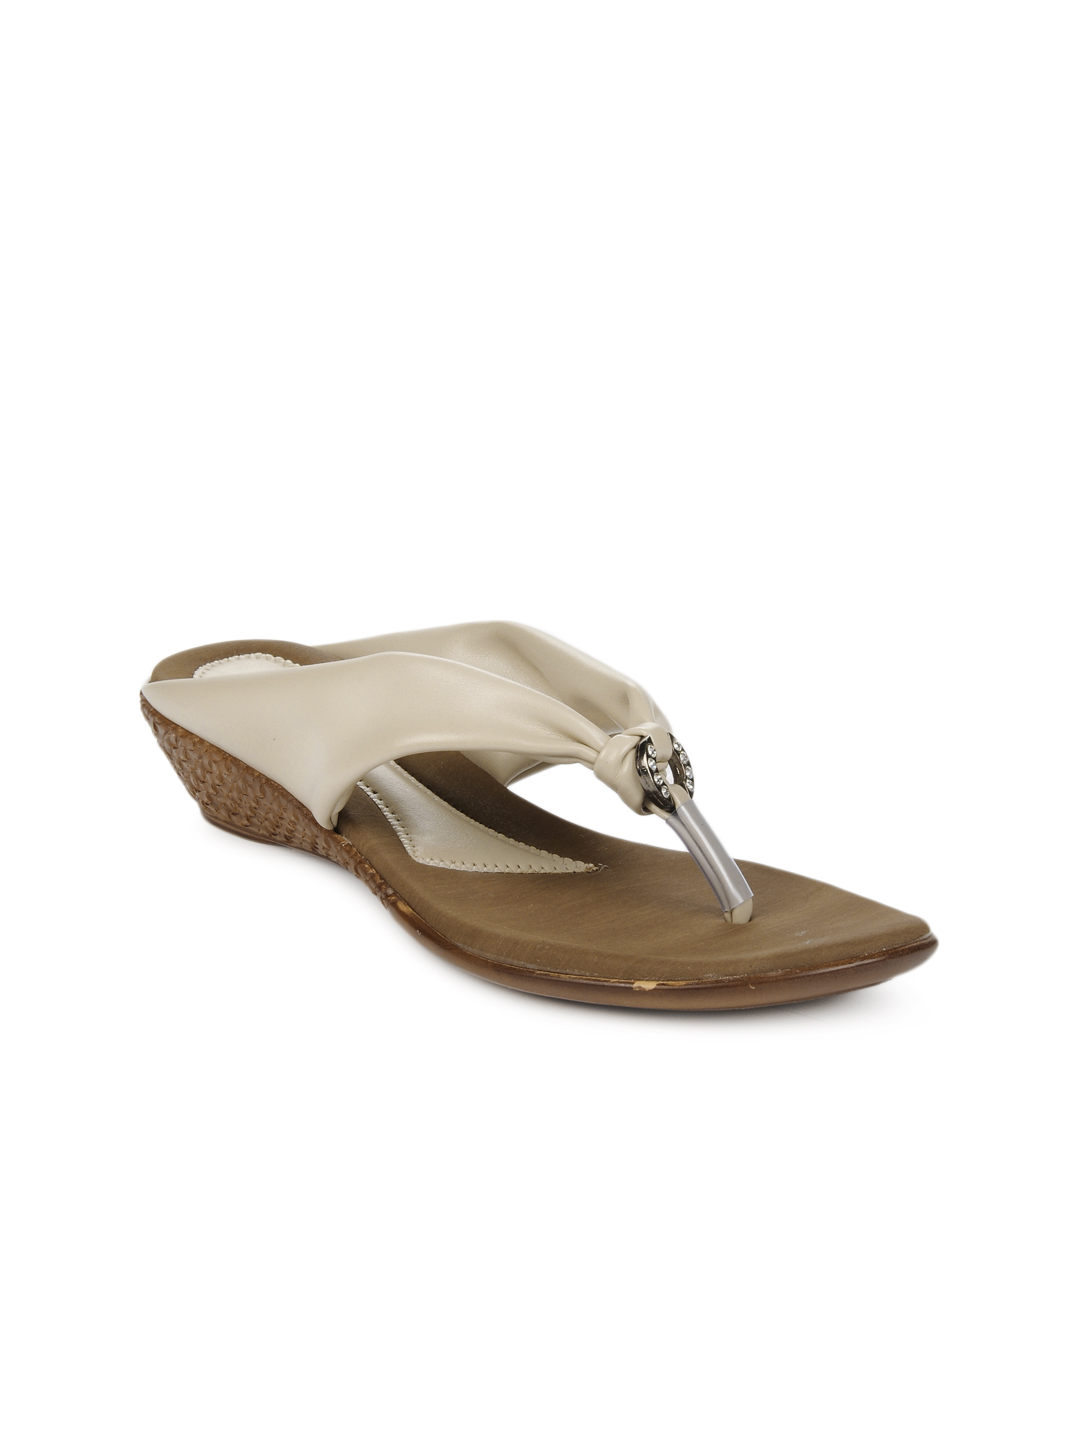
Portia Women Beige Wedges
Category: Footwear / Shoes / Heels
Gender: Women
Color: Beige
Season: Winter 2014
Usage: Casual